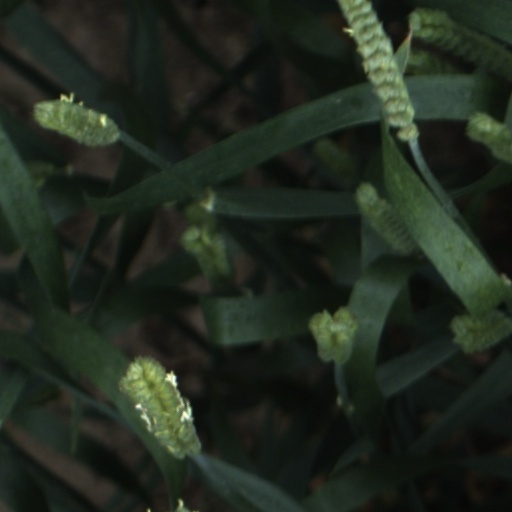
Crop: wheat